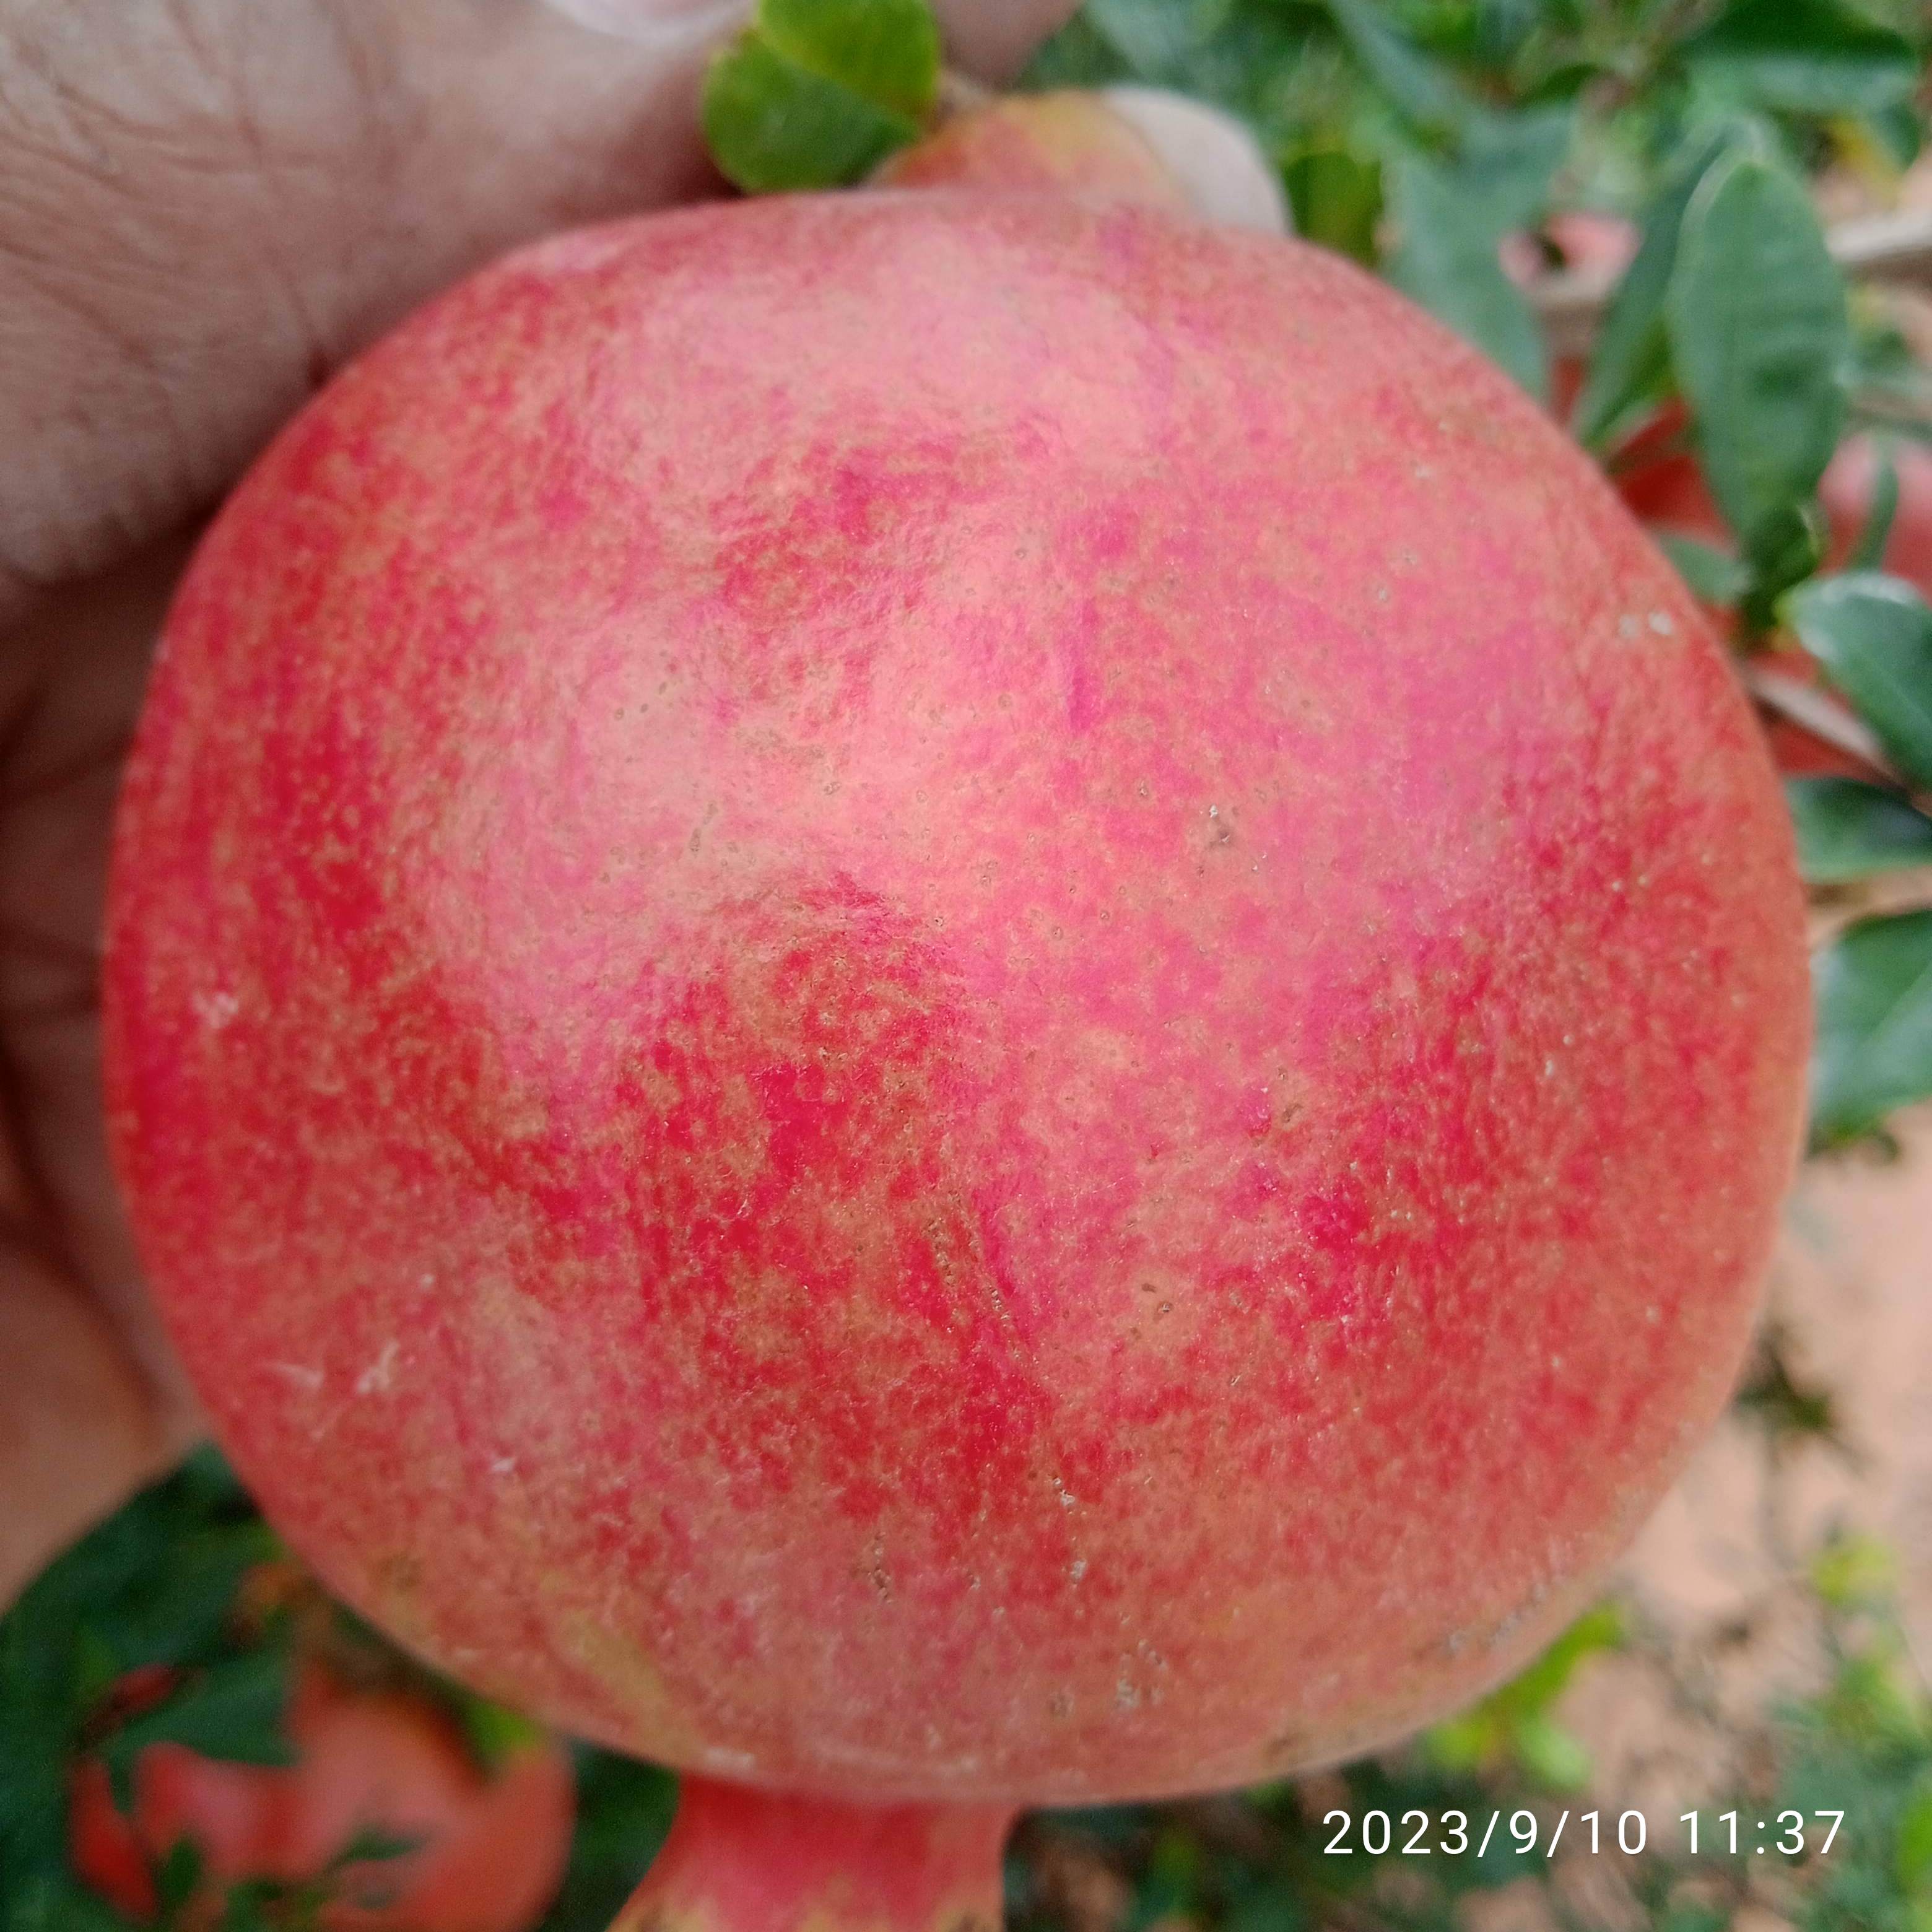
Label: Healthy